Gloster Aircraft Company

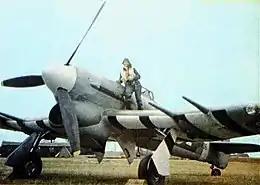
Hawker Typhoon during wartime, with black and white identification stripes under the wings

Following the Armistice of 11 November 1918 and the end of the First World War, the company suffered financial losses from the collapse of Airco, only receiving partial compensation for the cancellation of outstanding production orders. In 1920, following the closure of rival British aircraft manufacturer Nieuport & General, the services of its former chief designer, Henry Folland (1889–1954), were hired by the company; it also acquired the rights for the Nieuport Nighthawk fighter and various unassembled aircraft components.